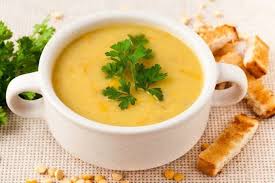
Label: lentil_soup